The Great Ace Attorney: Adventures

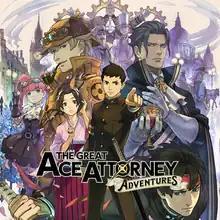
Cover art featuring the game's main characters

The Great Ace Attorney: Adventures is an adventure game and the eighth installment in the "Ace Attorney" series, developed and published by Capcom. It was directed by Shu Takumi and produced by Shintaro Kojima. The game was released for the Nintendo 3DS in Japan in July 2015, with Android and iOS versions following in August 2017. A sequel, "", was released in Japan in 2017. Both games were released worldwide in July 2021 via "The Great Ace Attorney Chronicles", a duology compilation for Nintendo Switch, PlayStation 4, and Windows.